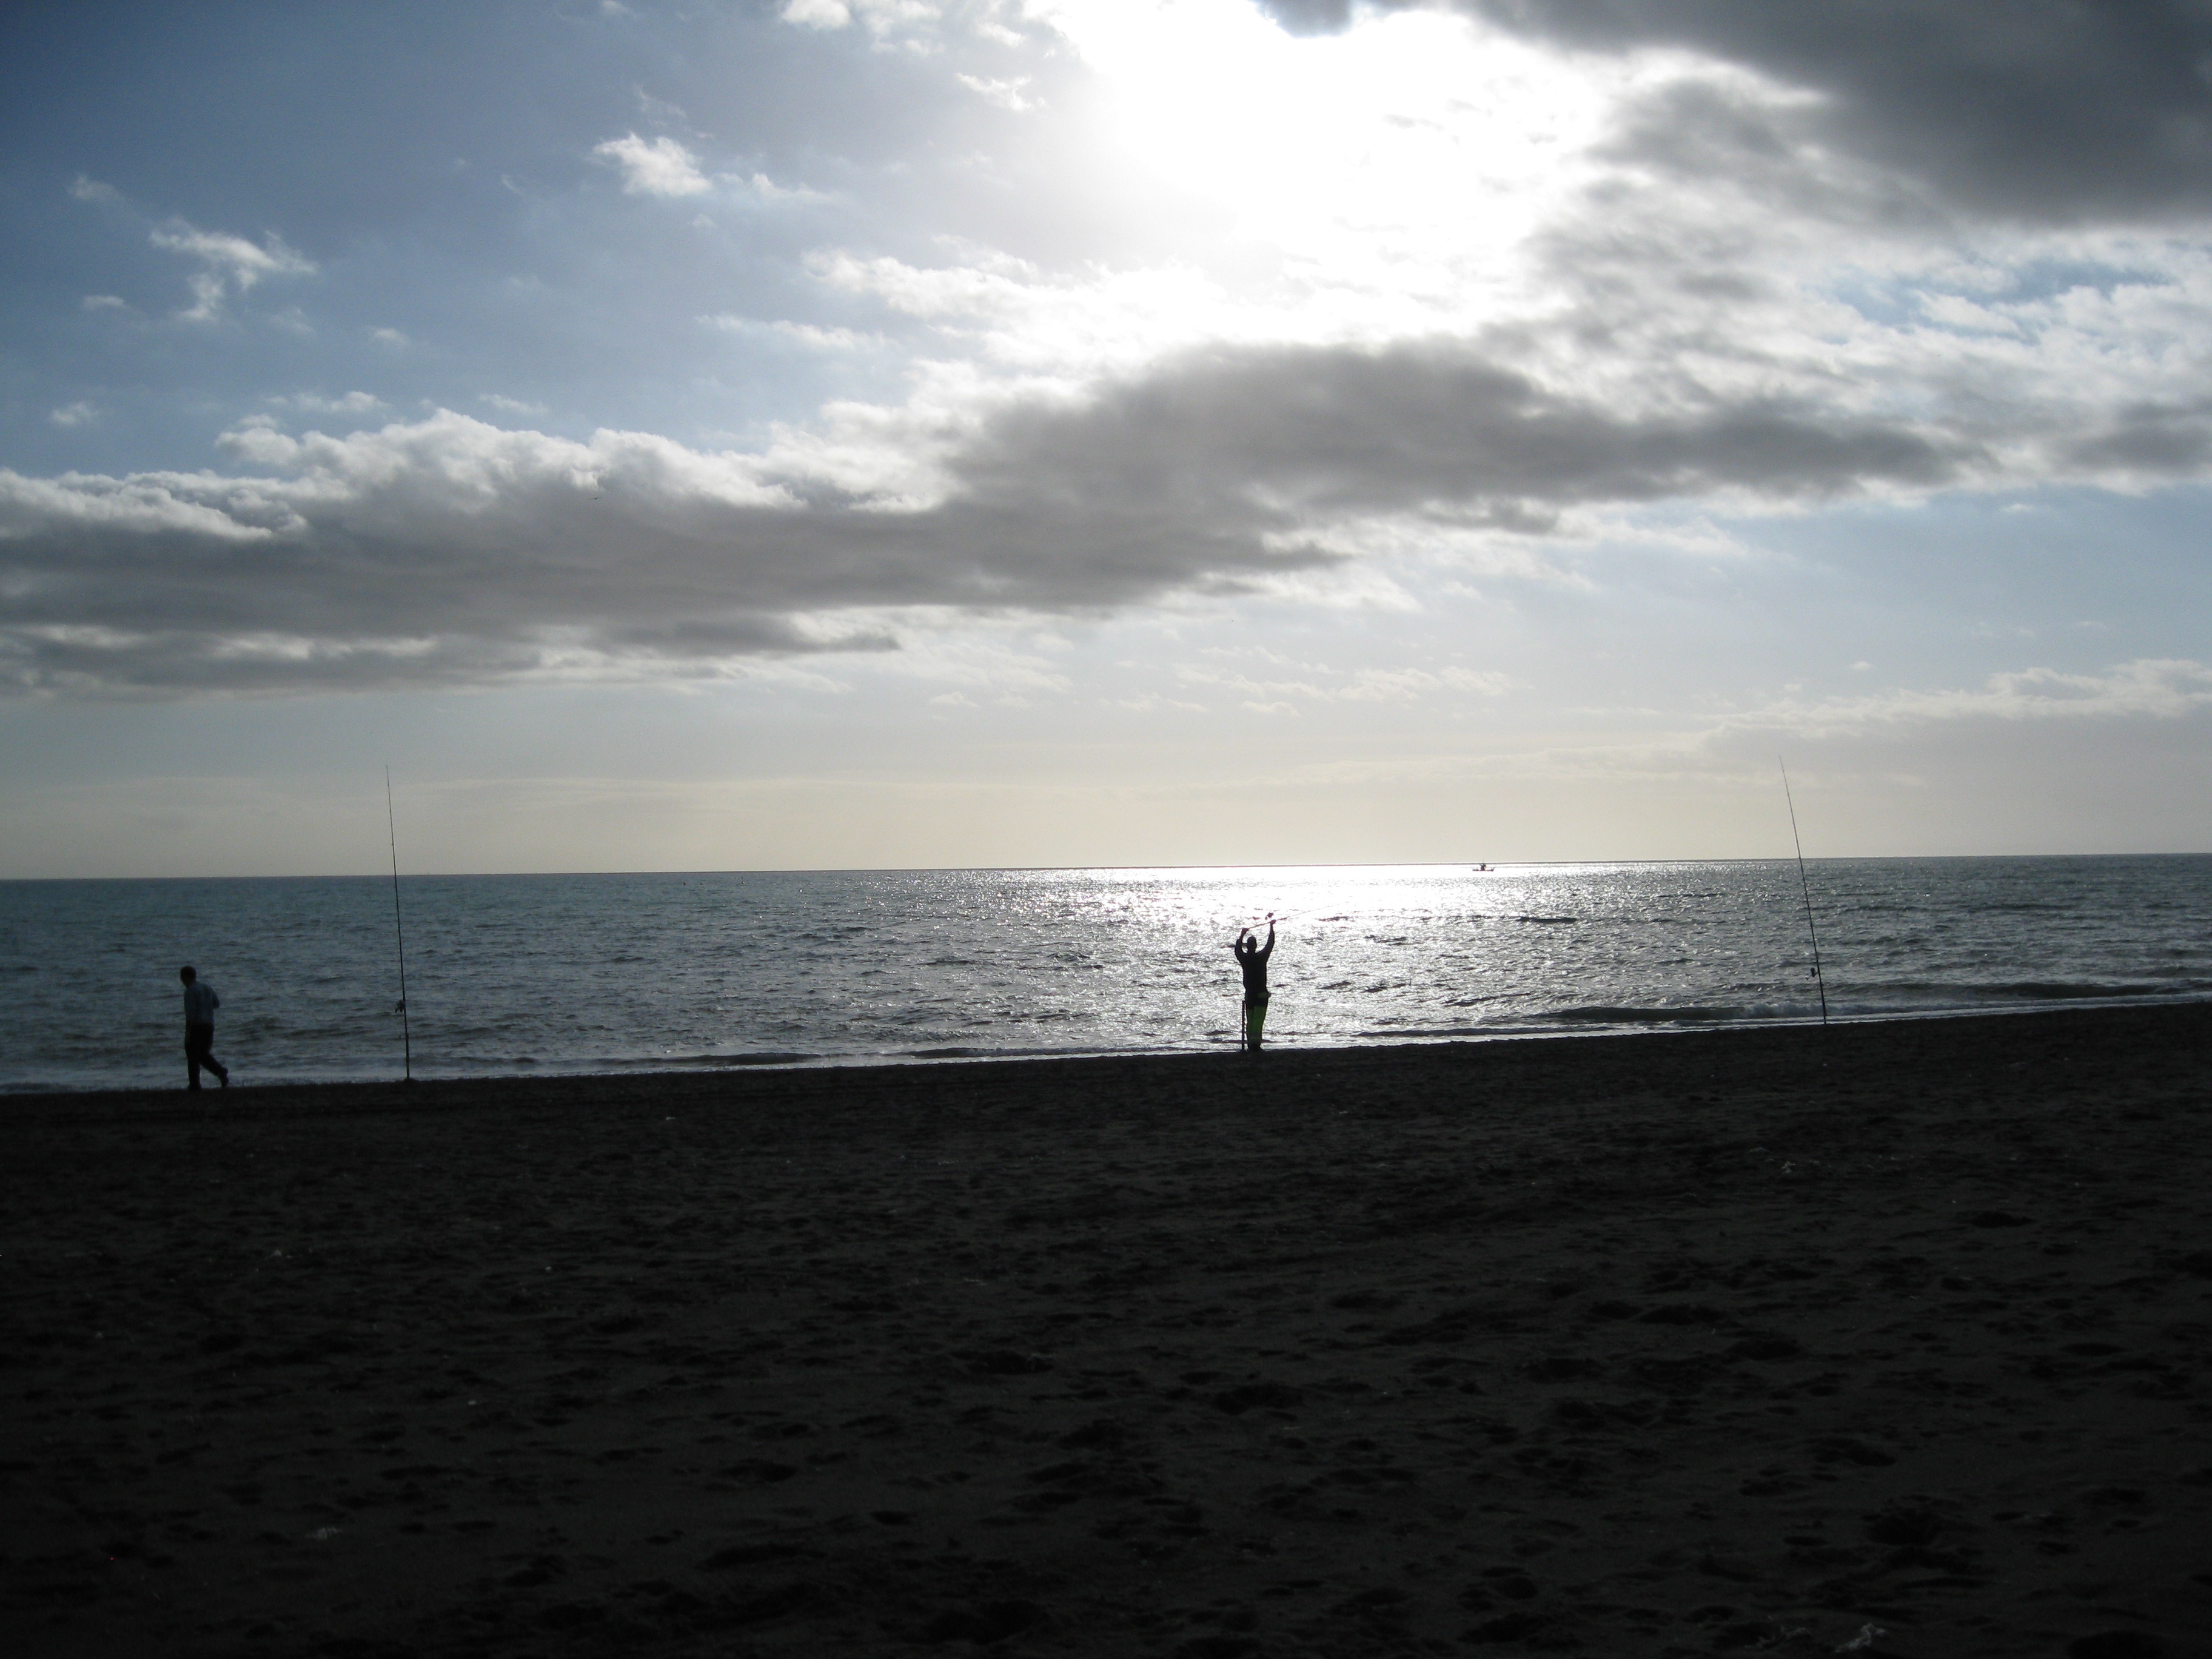
beach, sea, coast, water, sand, ocean, horizon, cloud, sky, sun, sunset, sunlight, shore, wave, wind, dusk, bay, blue, body of water, clouds, wind wave